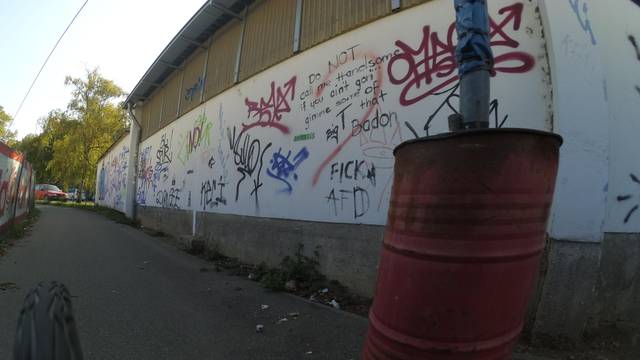
Region: Germany
Coordinates: 49.149, 9.212